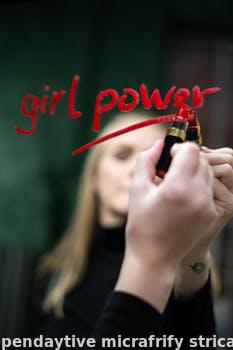
Label: Watermark